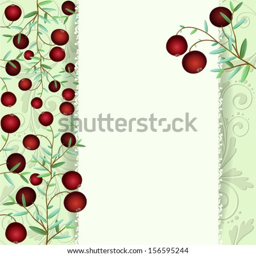
greeting card , cranberries on a branch , vector